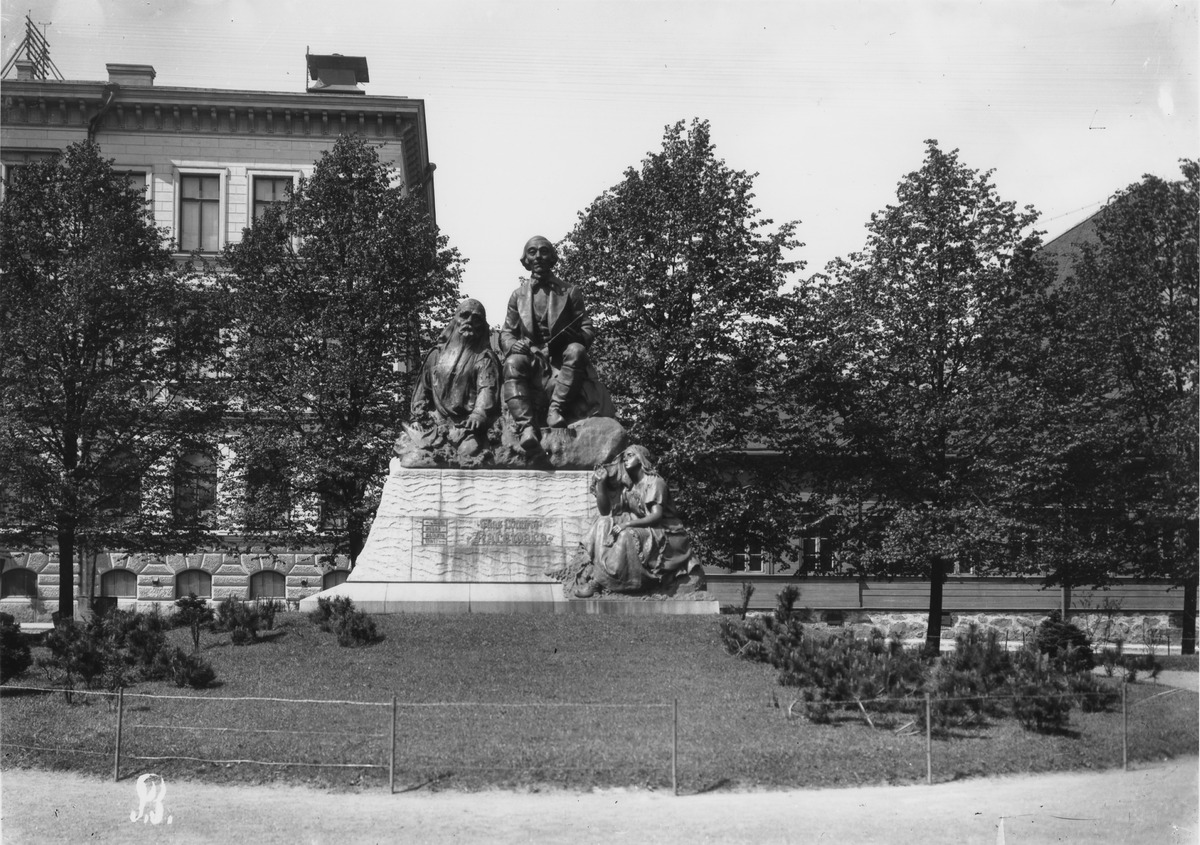
Elias Lönnrotin muistopatsas
sisällön kuvaus: Elias Lönnrotin muistopatsas. Lönnrotin puistikko. 1900-luvun alku. Kuvanveistäjä Emil Wikström 1902. mustavalkoinen
Kuvaaja: Brander, Signe, valokuvaaja
Ajankohta: kuvausaika 1900 -luku alku
Paikka: Suomi, Uusimaa, Helsinki, Kamppi Helsinki, Lönnrotin puistikko
Aiheet: veistokset patsaat, puistot